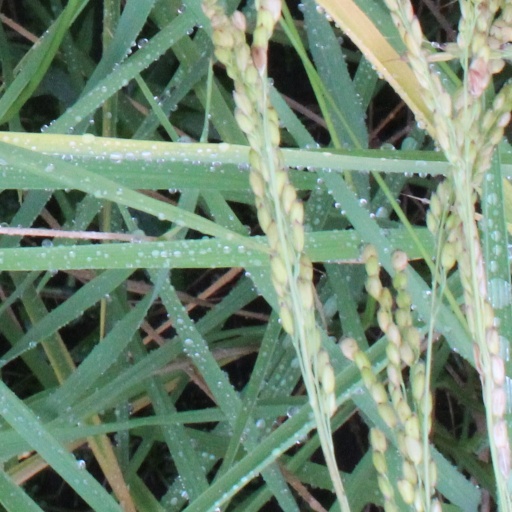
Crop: rice